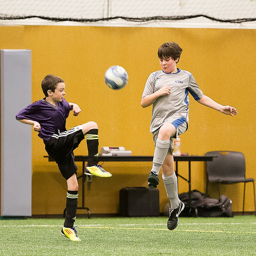
A couple of young men playing a game of soccer.
two boys play with a soccer ball on a field
A couple of boys playing soccer against each other.
Two boys are kicking toward a soccer ball.
Two boys, wearing sporting clothes, both jumped to kick the soccer ball.